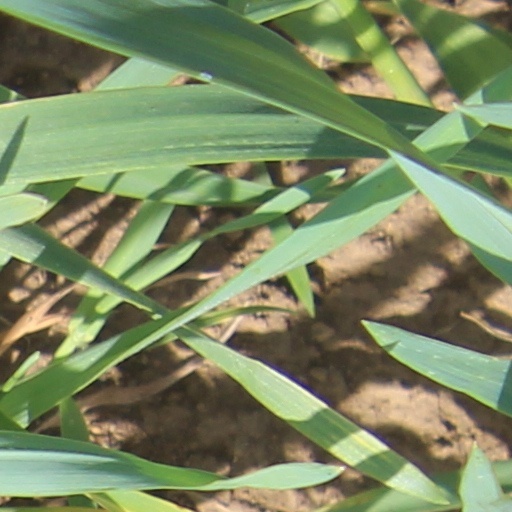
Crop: wheat